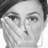
Emotion: surprise